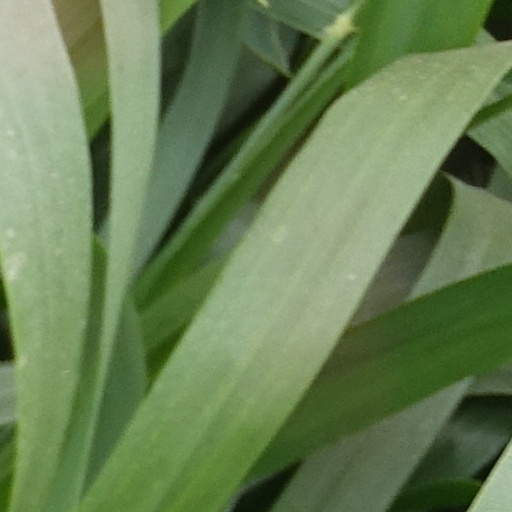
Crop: wheat